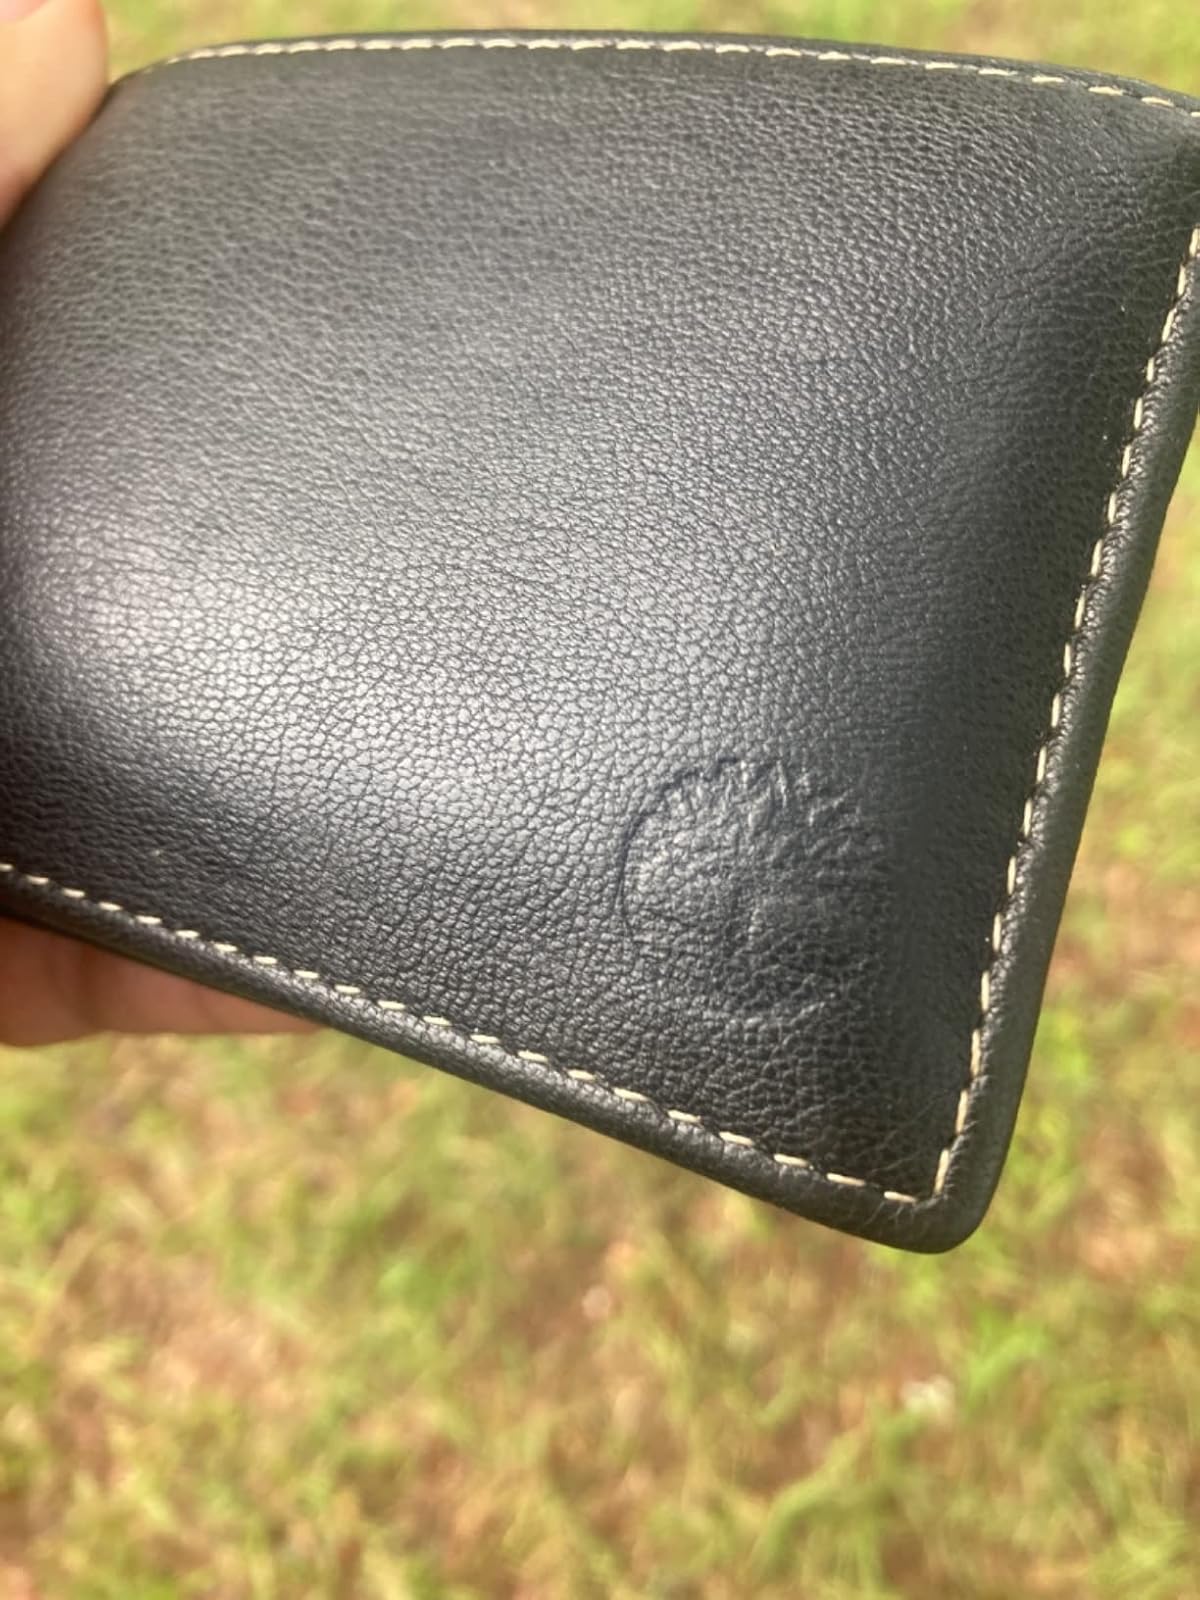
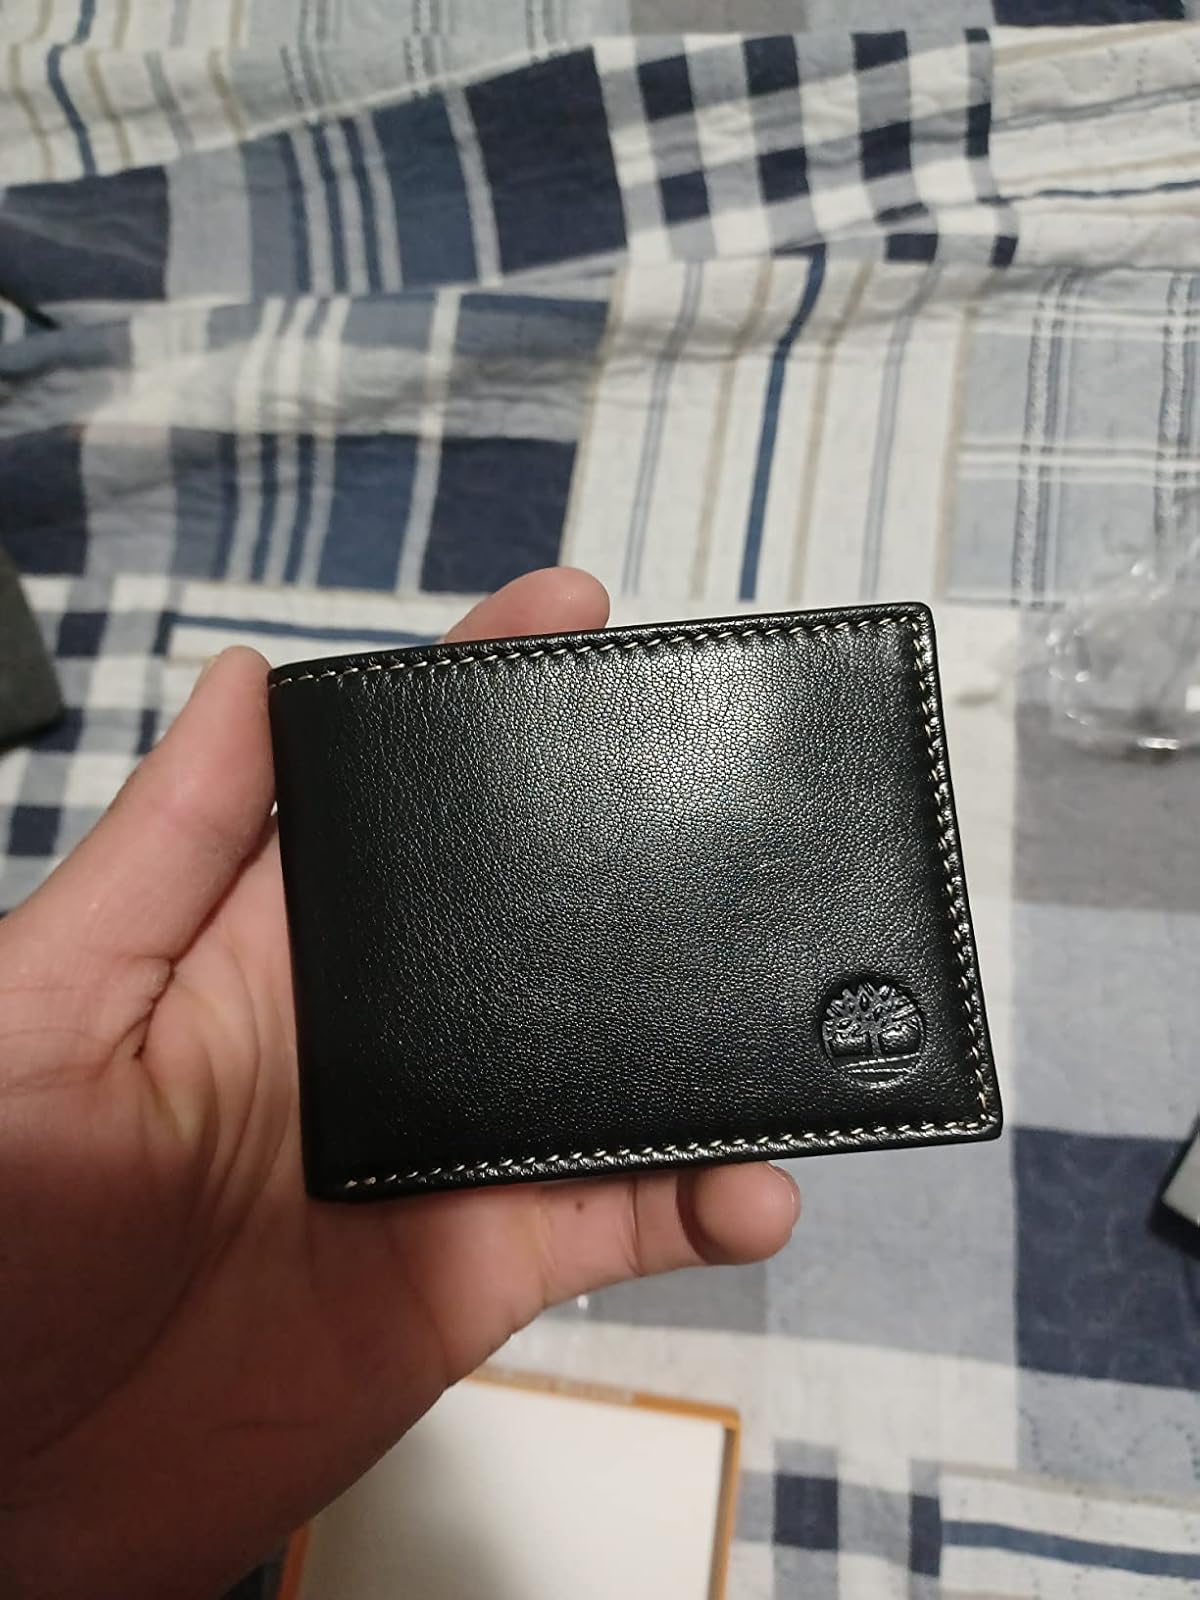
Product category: accessories_wallet
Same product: yes